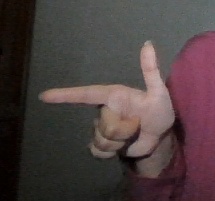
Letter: yaa